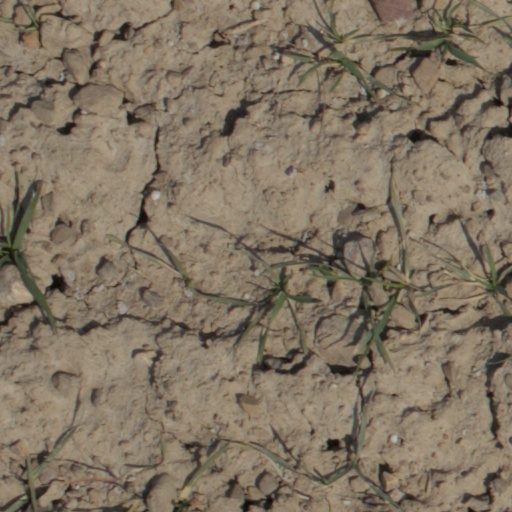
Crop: wheat